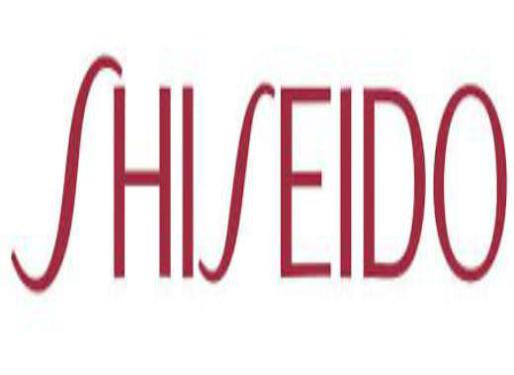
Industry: Necessities